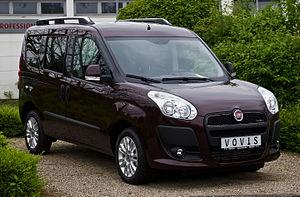
L’Opel Combo est un modèle de voiture du constructeur automobile allemand Opel produit depuis 1994.